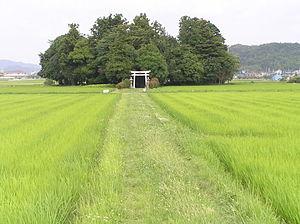
La conservation de la nature consiste en la protection des populations d'espèces animales et végétales, ainsi que la conservation de l'intégrité écologique de leurs habitats naturels ou de substitution. Son objectif est de maintenir les écosystèmes dans un bon état de conservation, et de prévenir ou de corriger les dégradations qu'ils pourraient subir.
Le docteur Akira Miyawaki né le 29 janvier 1928 à Takahashi, est un botaniste japonais expert en écologie végétale, spécialiste des graines et de l’étude de la naturalité des forêts.